Michael Schumacher

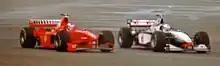
Schumacher battles with David Coulthard in 1998 at the . For the second consecutive year, Schumacher lost out the World Championship at the last race.

Schumacher and Villeneuve competed for the title in , despite never sharing a podium and almost never battling directly on the track, in what has been described as the sport's most dramatic and controversial season finale. Villeneuve, driving the superior Williams FW19, led the championship in the early part of the season. Schumacher's first win of the season came at the wet , in which he took a six-second lead after one lap. By mid-season, despite possibly driving not even the second-fastest car on the grid, Schumacher had taken the championship lead, winning five races, and entered the season's finale (the at the Jerez circuit) with a one-point advantage. In qualifying, Schumacher set the same fastest lap as Villeneuve and Heinz-Harald Frentzen. He started in second position as Villeneuve set his fastest lap first but was able to jump him at the start. Towards the end of the race, Schumacher's Ferrari developed a coolant leak and loss of performance indicating he might not finish the race. As Villeneuve approached to pass his rival on lap 48, Schumacher turned in on him but retired from the race. Villeneuve went on and scored four points to take the championship. Despite public outcry, the race stewards did not initially award any penalty, as they had deemed it a racing incident; two weeks after the race, in an unprecedented move, Schumacher was disqualified from the entire 1997 Drivers' Championship after an FIA disciplinary hearing found that his "manoeuvre was an instinctive reaction and although deliberate not made with malice or premeditation, it was a serious error." Initially feeling wronged, Schumacher accepted the decision and admitted having made a mistake, upon seeing the footage when he got out of the car and adrenaline had worn off. His actions were widely condemned in British, German, and Italian newspapers. Another view is that Villeneuve went into the corner too fast; without Schumacher turning into him, he would have overshot the turn and ended up in the gravel. In later years, Villeneuve himself admitted that he "would never have made that corner without [Schumacher's] push", and Schumacher stated in 2009 that if he could have his career over again, he would "do some things differently", citing Jerez 1997 as something that he would have changed in his career.